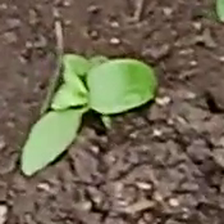
Weed species: Kena_(Commplina_benghalensio)